Shōwa Day

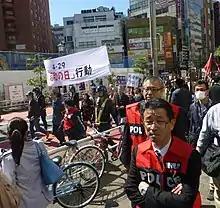
A protest against Shōwa Day, 2016

Emperor Hirohito died on January 7, 1989. April 29 was subsequently no longer celebrated as The Emperor's Birthday but instead as Greenery Day, part of Japan's Golden Week. After a series of failed legislative attempts beginning in 2000, the April 29 holiday was finally renamed Shōwa Day in 2007 with support from the ruling coalition composed of the Liberal Democratic Party and Komeito, and the largest opposition Democratic Party of Japan. Greenery Day was moved from April 29 to May 4.